John Egbunu

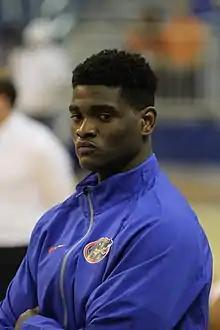
Egbunu playing for Florida

Appearing on the court for his first season of play, Egbunu's 2015–16 sophomore season featured tremendous success. He recorded his first double-double as a Gator (third total) with 17 points and 11 rebounds against Florida Gulf Coast. In the Gators' game against Richmond, both Egbunu and teammate Devin Robinson set record double-doubles (Egbunu with 17 points, 14 rebounds and Robinson with 12 points, 13 rebounds) in the same game, accomplishing a feat not seen since former Gators Vernon Macklin and Alex Tyus did so in a 2010 game against Jacksonville. During his sophomore season, Egbunu suffered a torn ligament in his right thumb prior to the SEC Tournament and appeared in only three games following the injury before undergoing season-ending surgery. He would miss the Gators' final two games. During his sophomore season, Egbunu led the Gators in most blocked shots (48), with a field goal percentage of .591 and ranked 2nd in rebounds with 6.5 on average.